Laveyrune

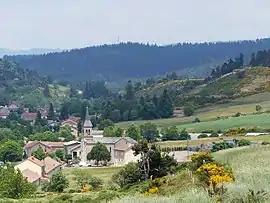
Church and village from the south

Laveyrune is a commune in the Ardèche department in southern France. The Robert Louis Stevenson Trail (GR 70), a popular long-distance path, runs through the village.